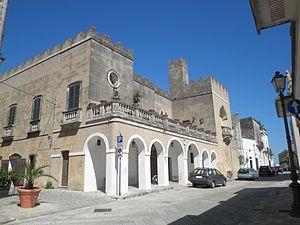
Specchia est une commune italienne de la province de Lecce dans la région des Pouilles.